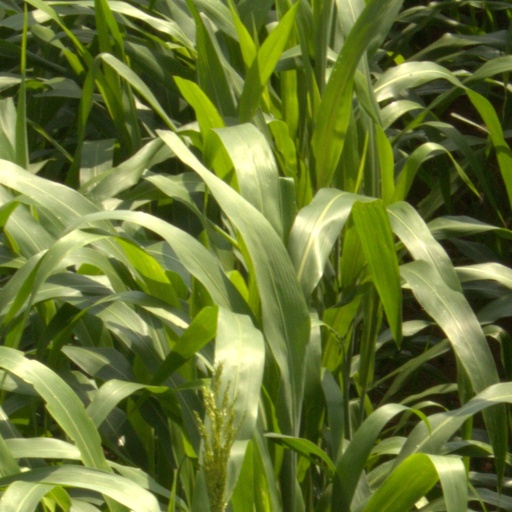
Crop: sorghum